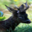
Label: deer